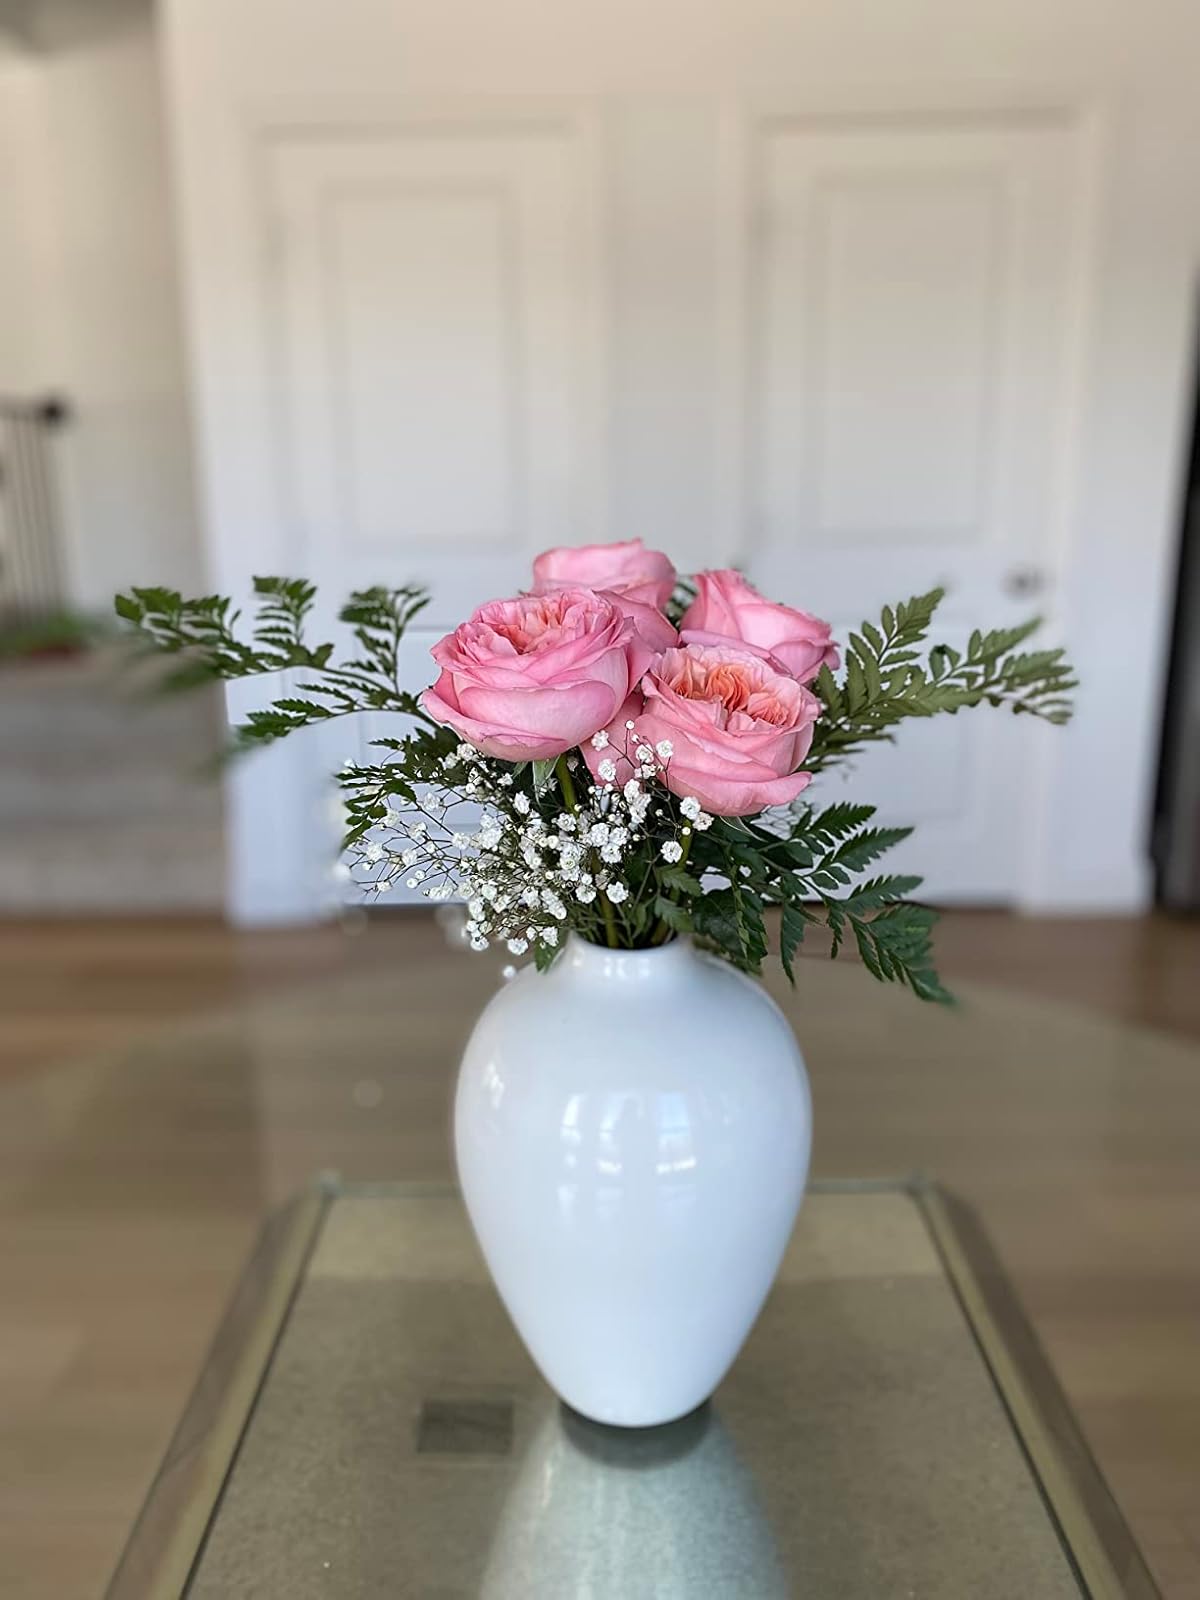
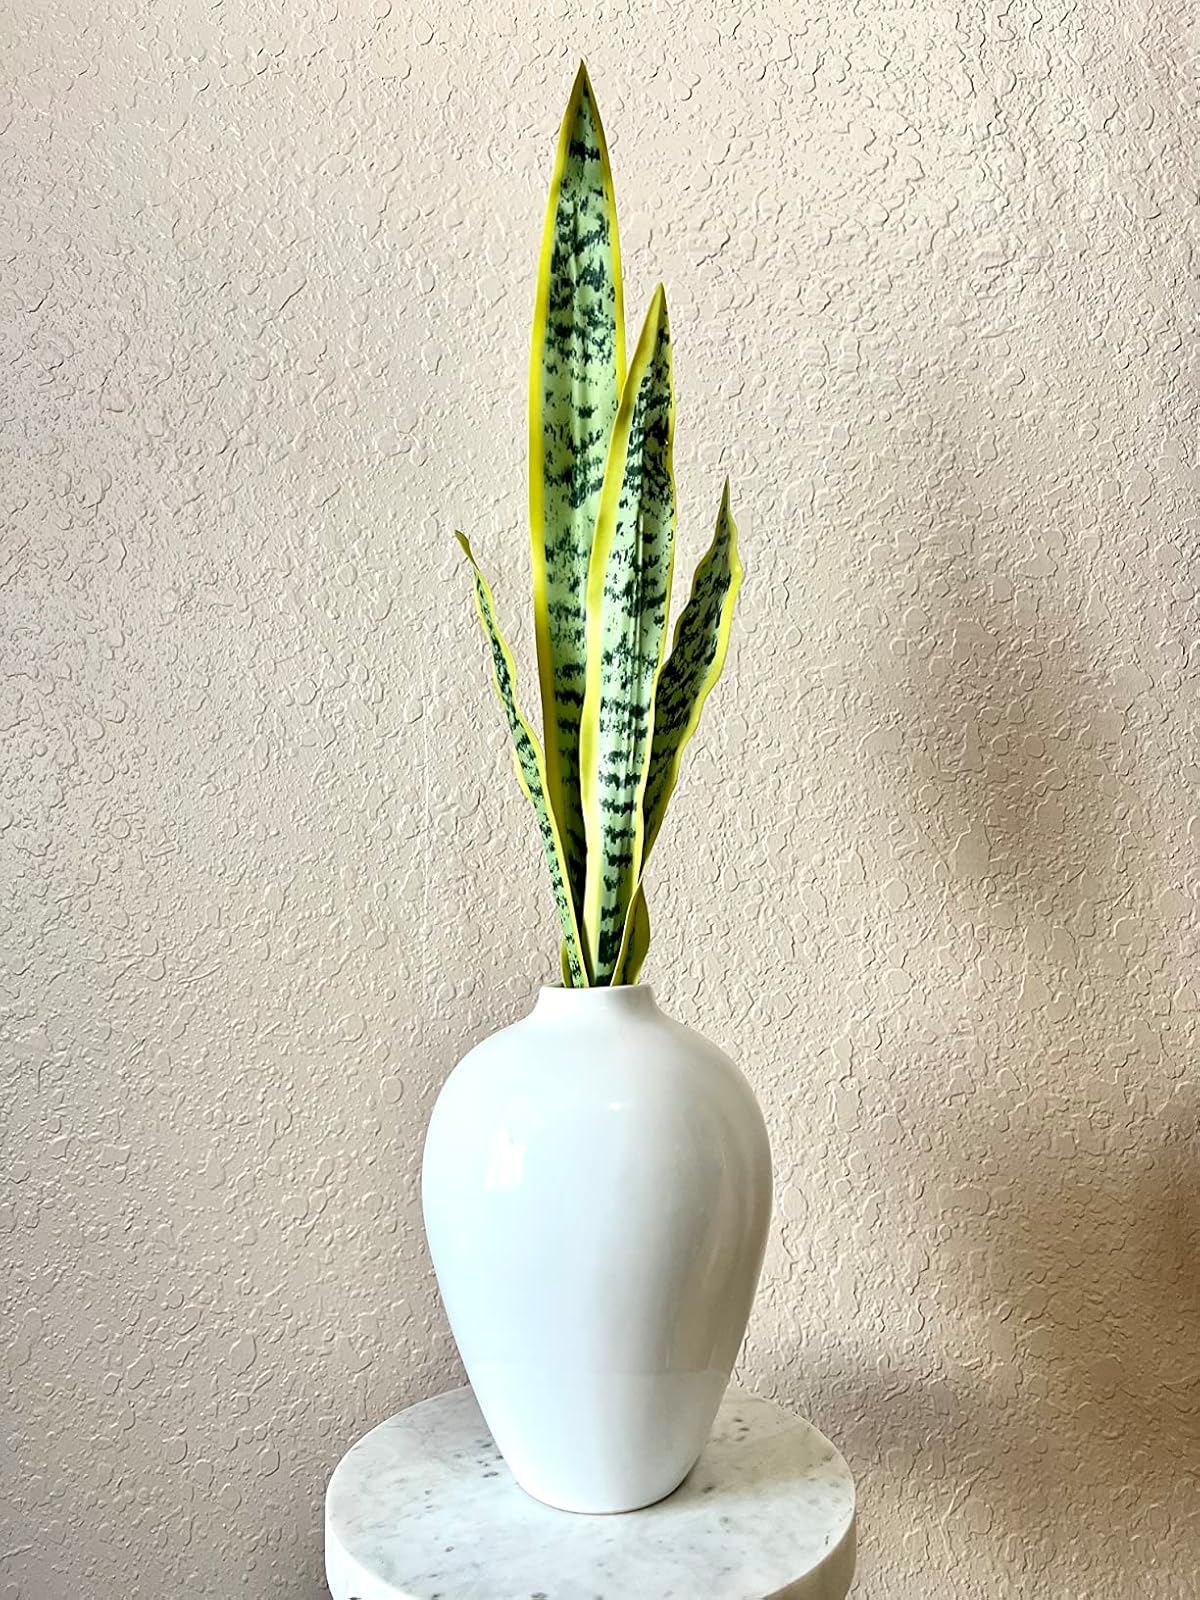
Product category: vase
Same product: yes